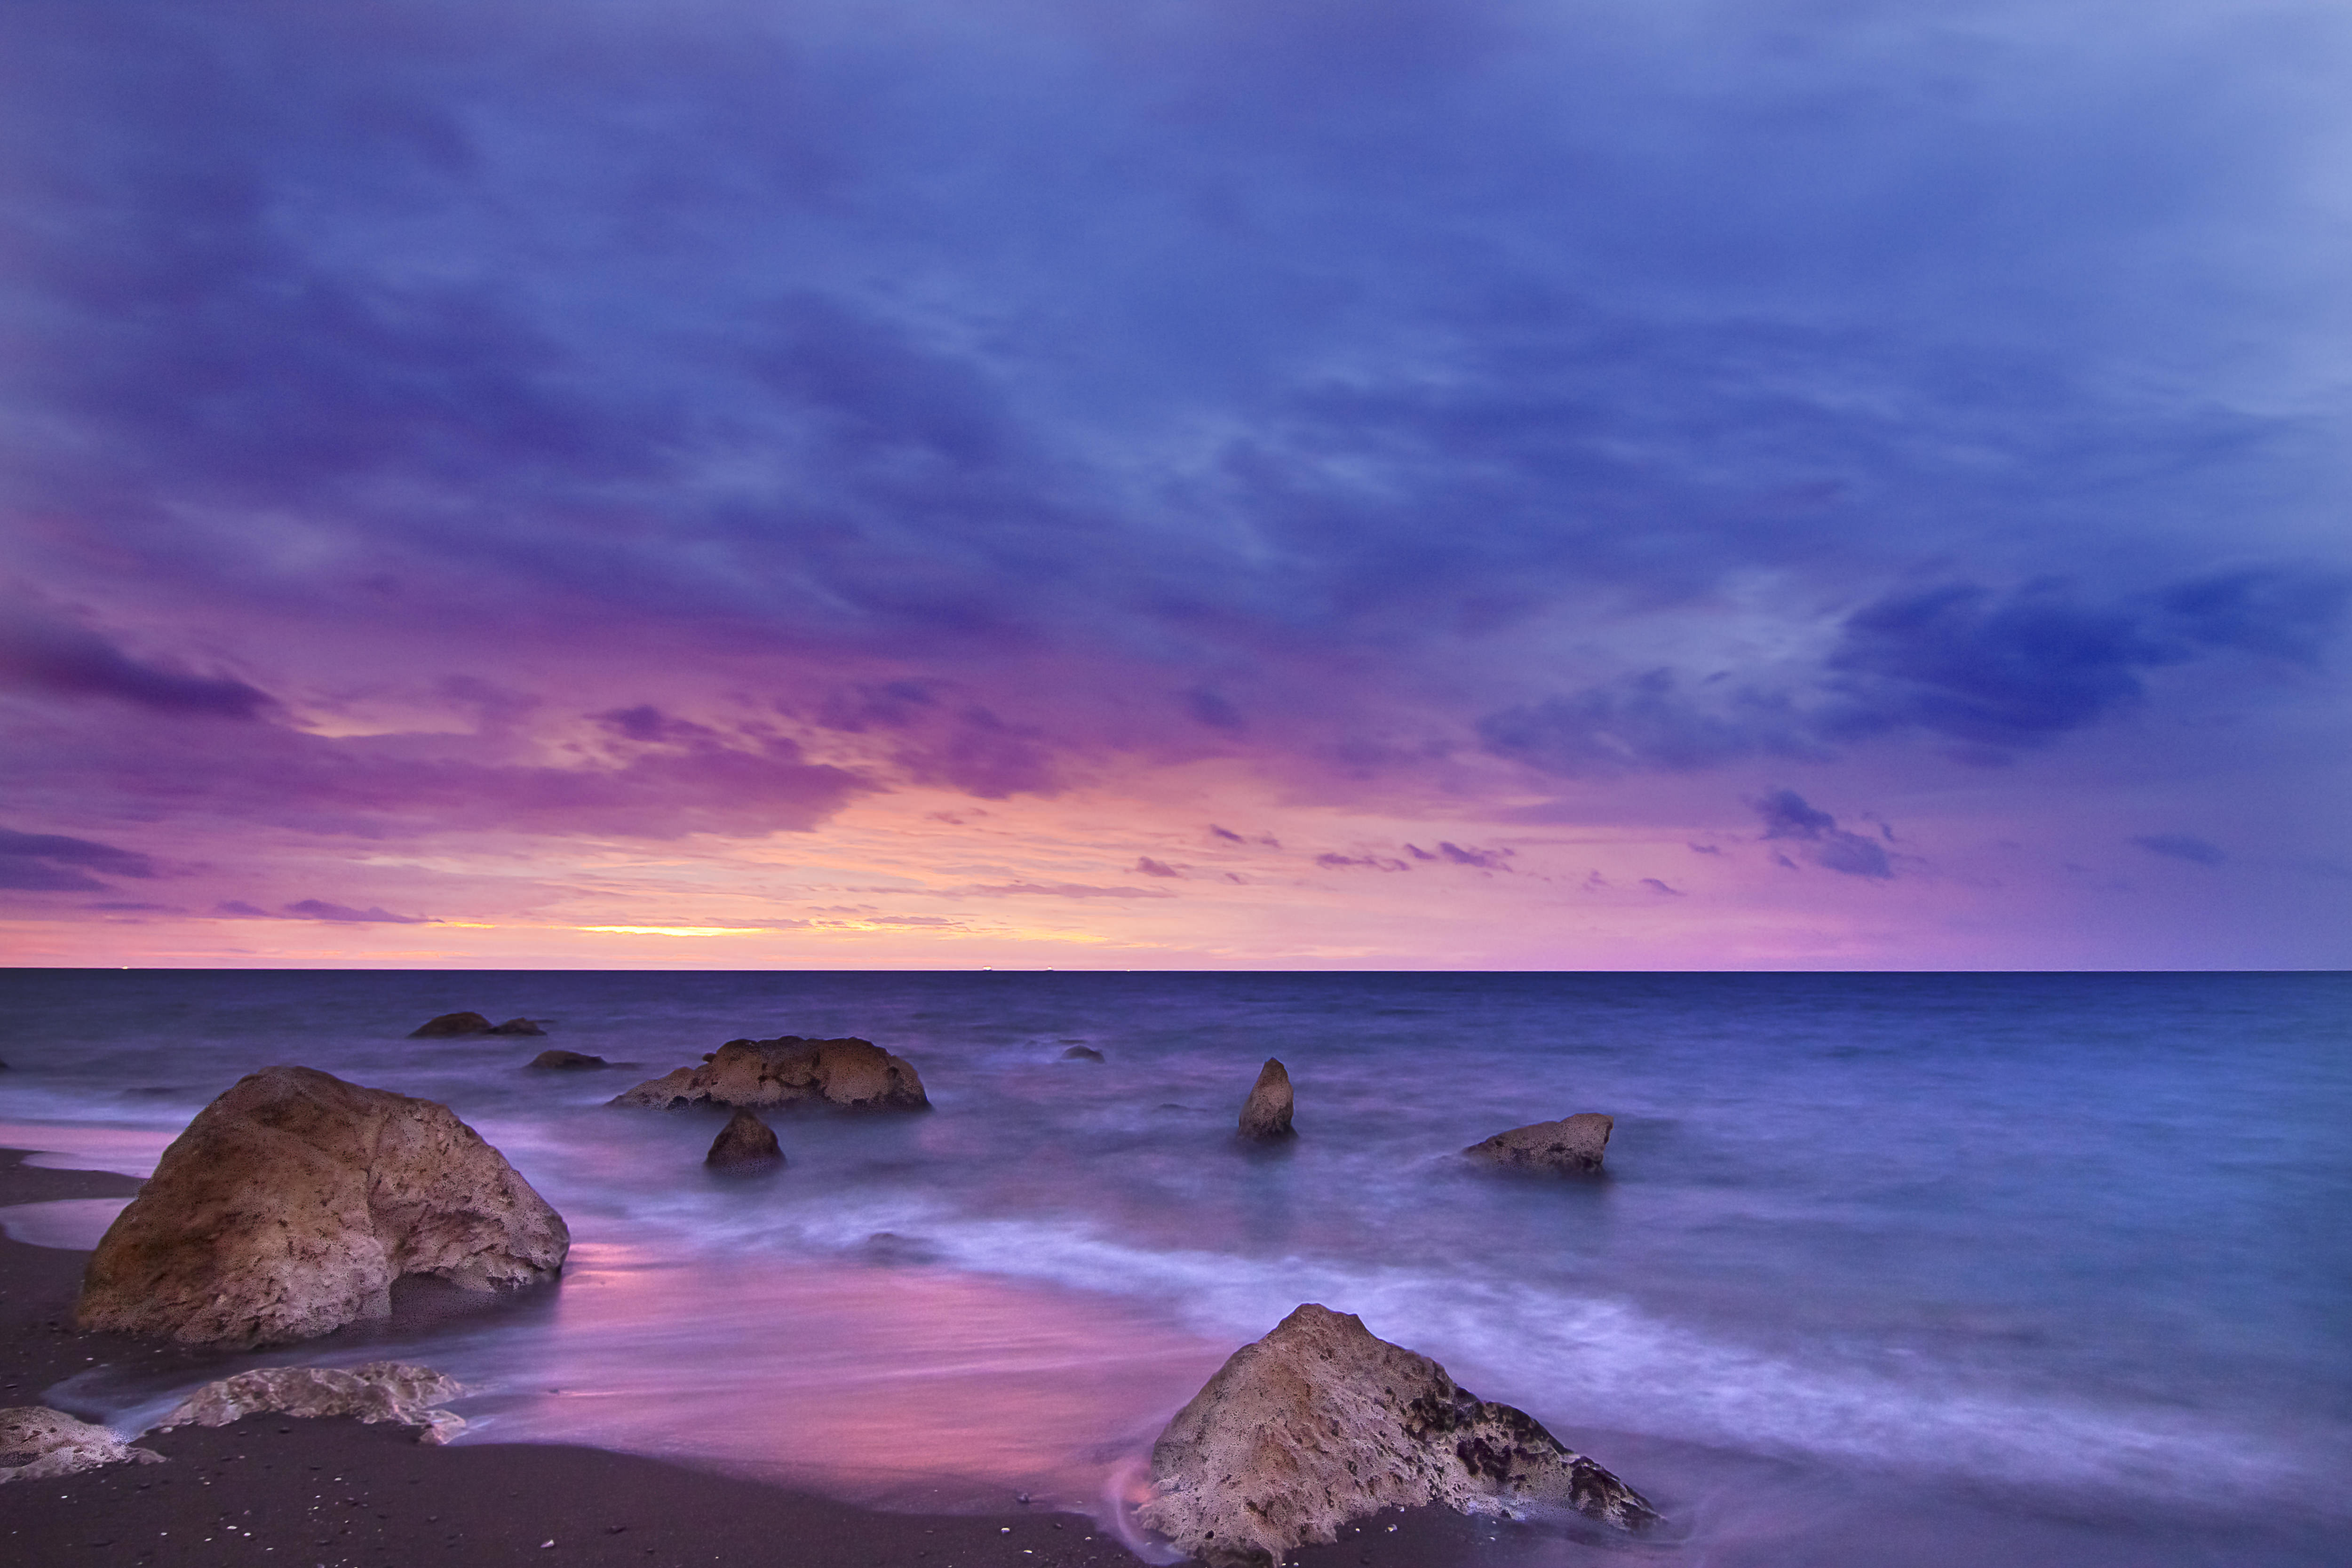
beach, sea, coast, water, nature, sand, rock, ocean, horizon, cloud, sky, sunrise, sunset, morning, shore, wave, dawn, dusk, evening, seascape, bay, island, seashore, body of water, rocks, outdoors, cape, wind wave